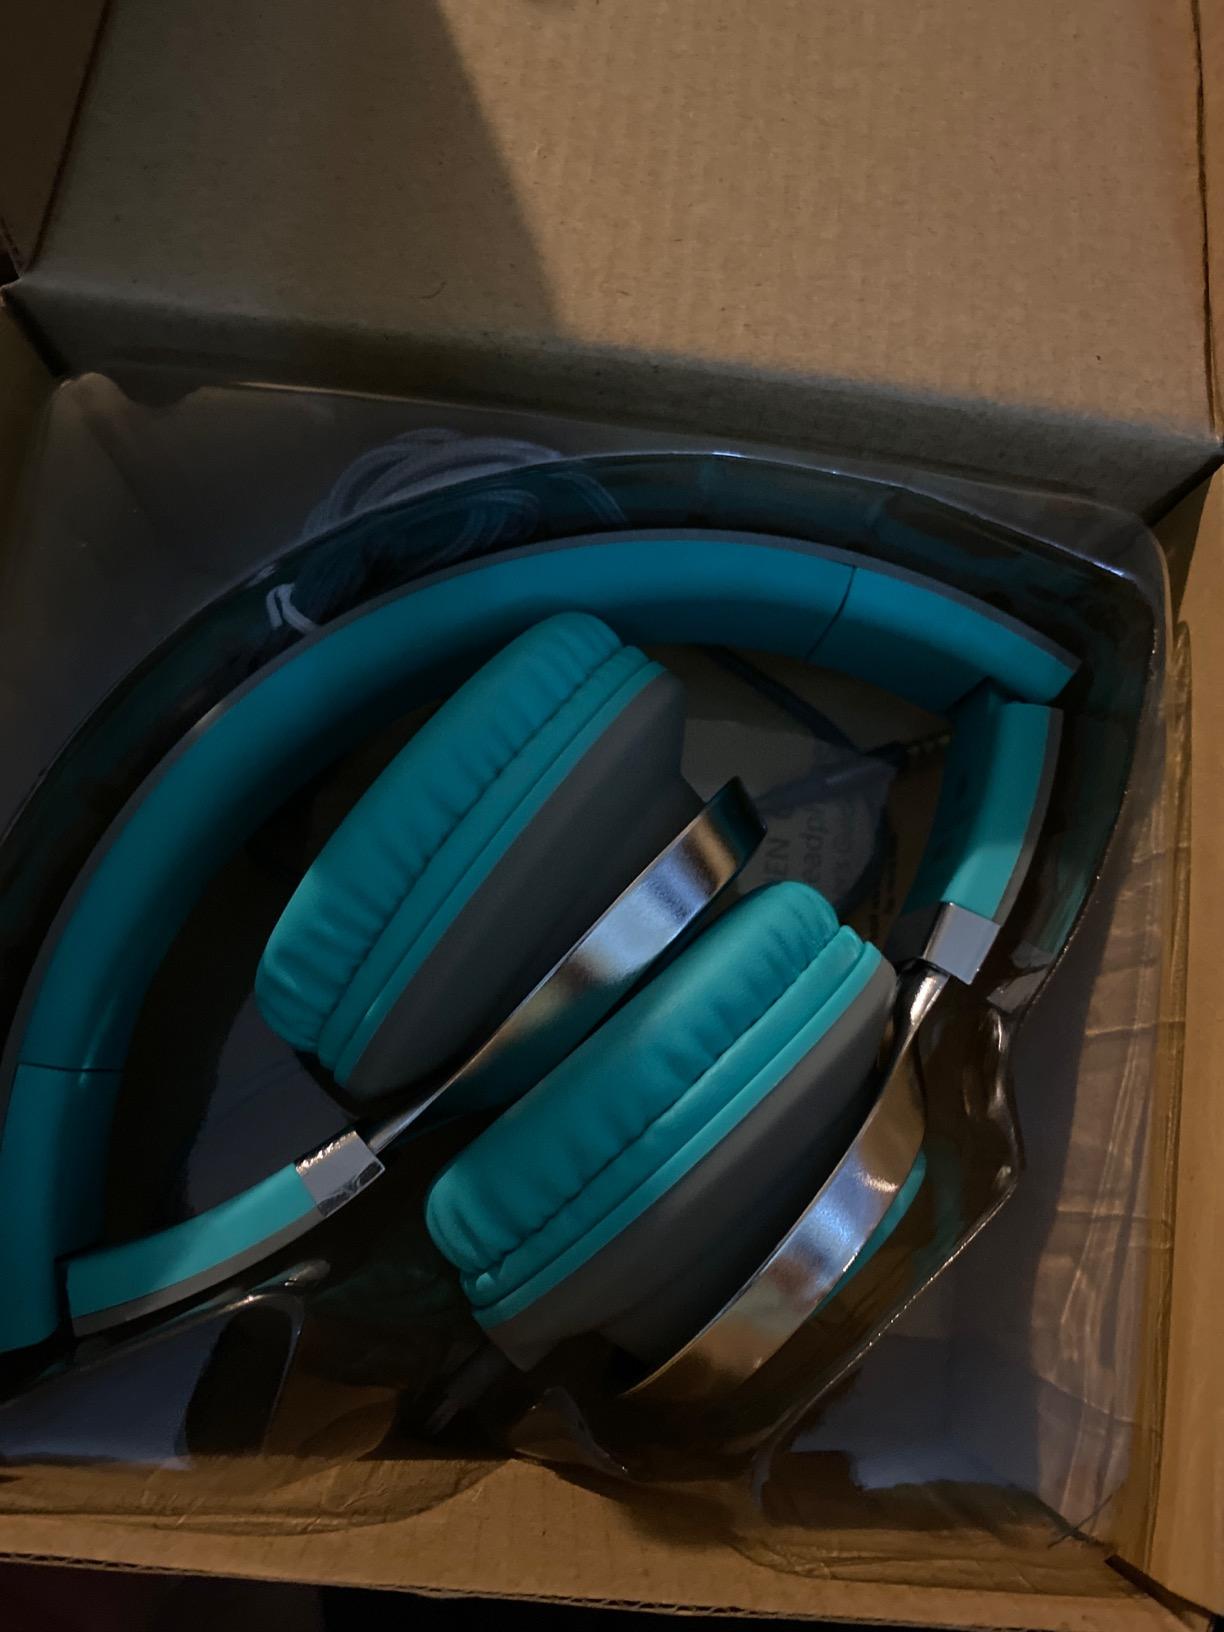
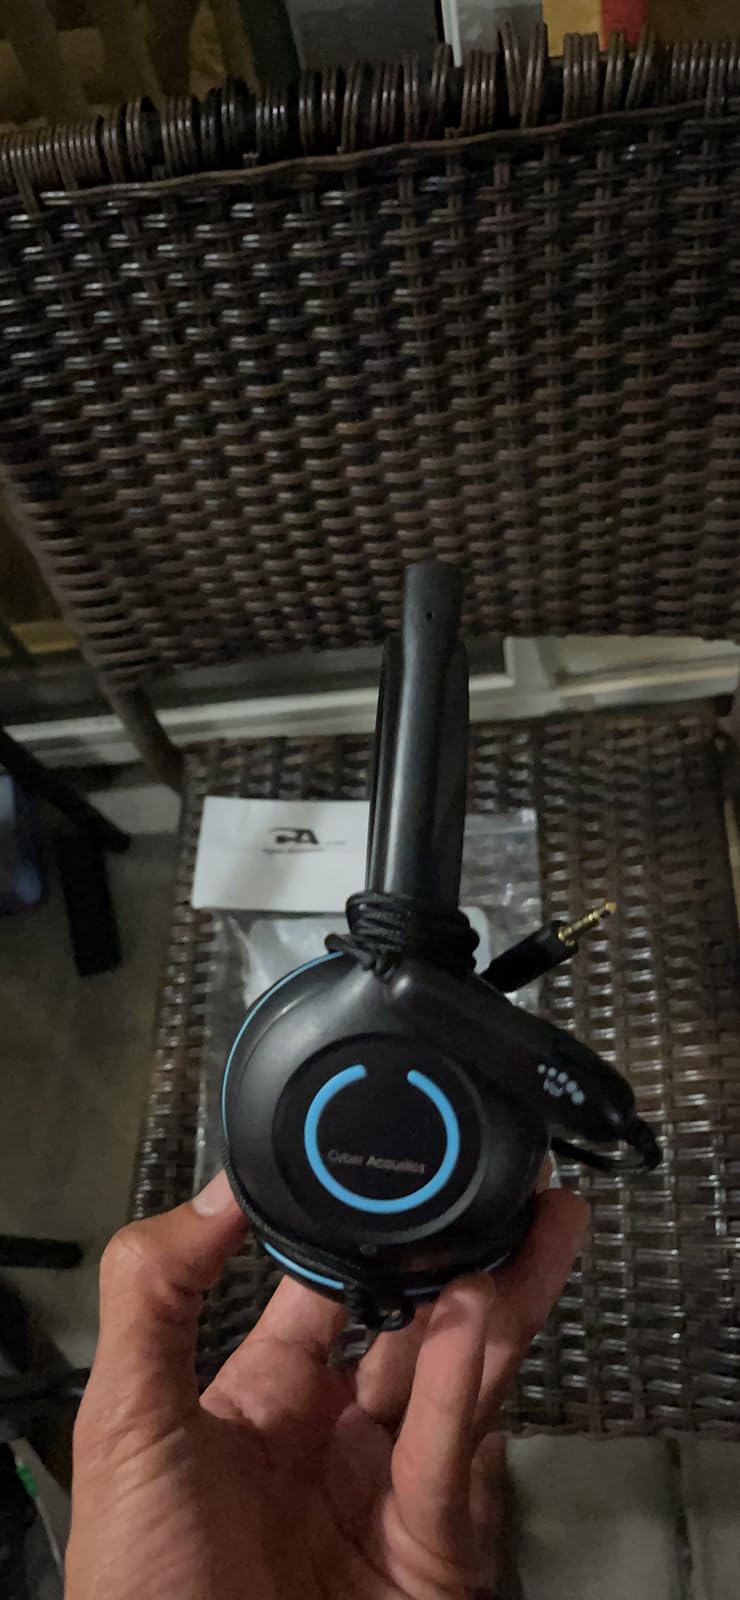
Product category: headphones
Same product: no